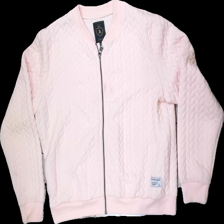
View: front
Type: Sweater
Category: Ladies
Brand: Not in the list
Brand text on label: Marine
Colors: Pink
Material: 68% polyester, 32% cotton
Cut: Tight
Size: XL
Season: Spring
Stains: Major
Damage: Yellow stains
Damage location: middle center
Damage 2: Dark stain
Damage 2 location: bottom right
Price range: <50
Recommended usage: Export
Description: Pink sweater